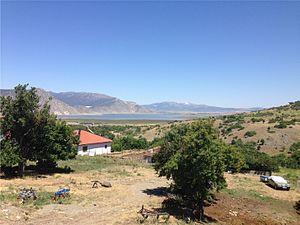
Vue du village de Yukarı Kırlı vers le lac Akgöl
Yukarıkırlı est un village situé dans le district de Yeşilova du province de Burdur en Turquie.